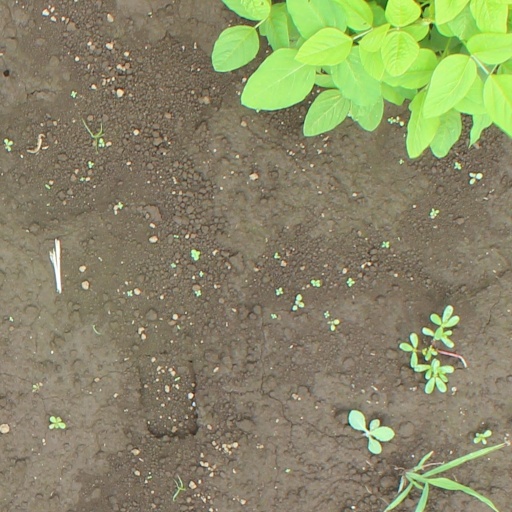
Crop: soybean